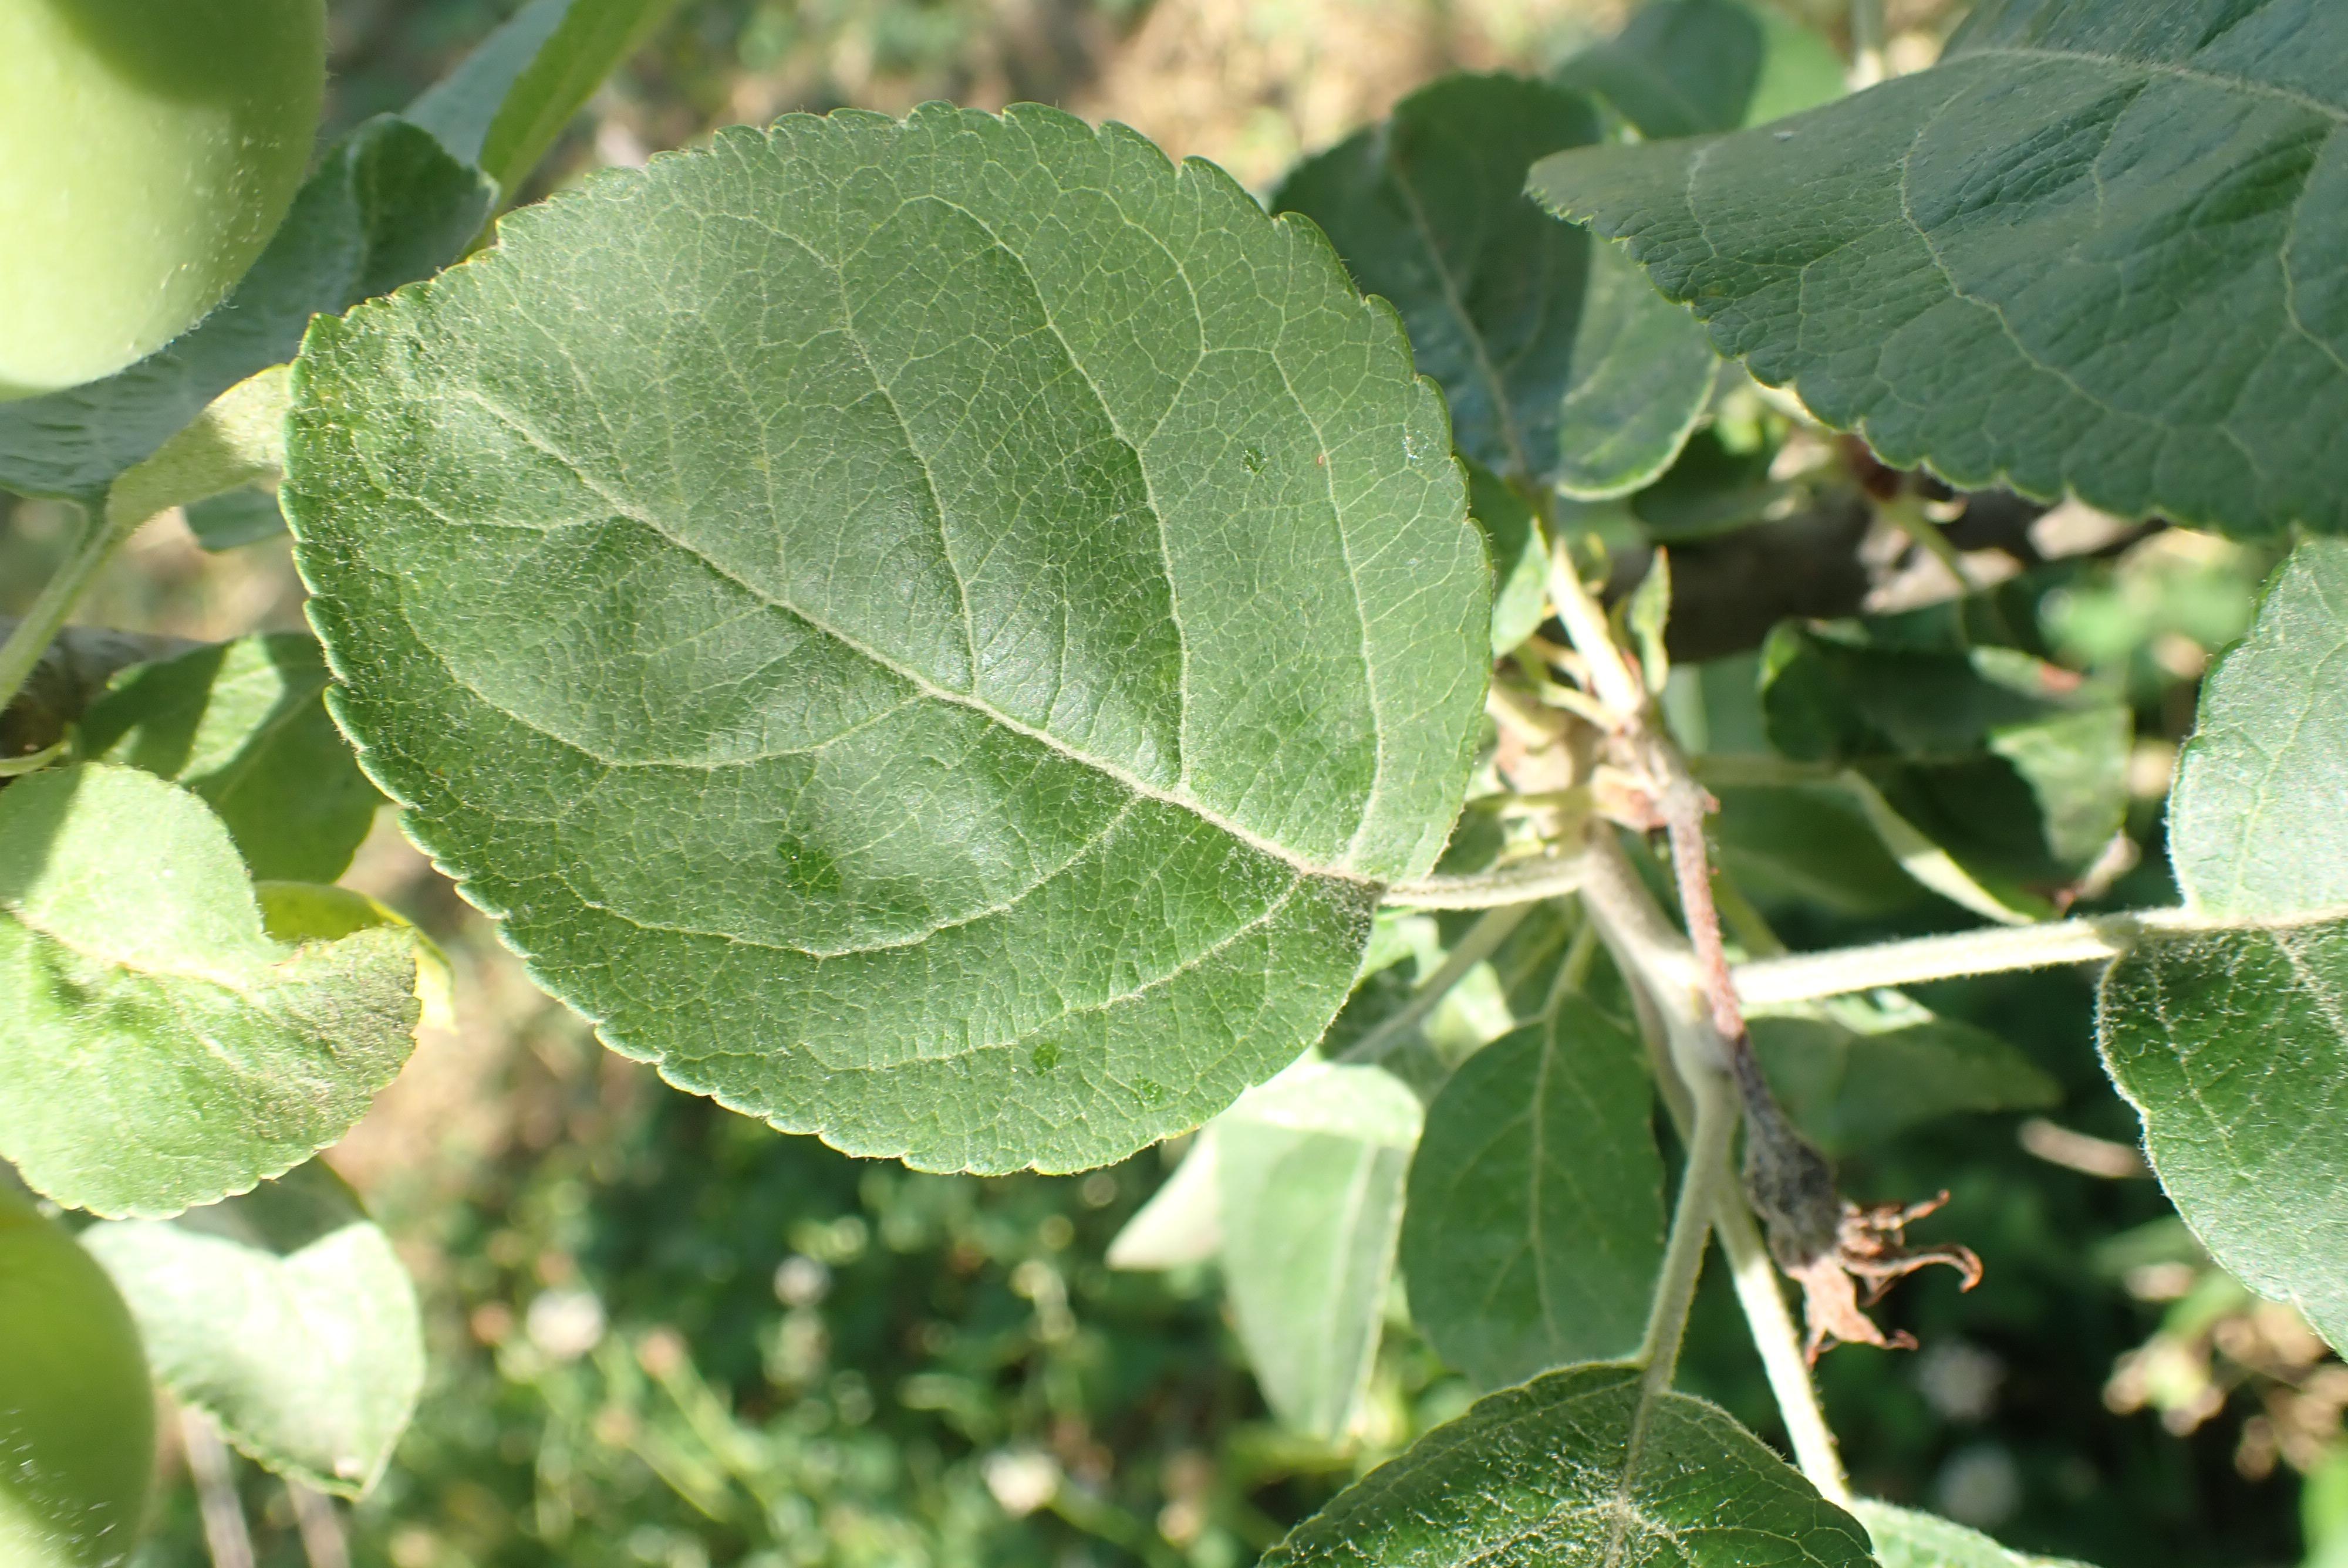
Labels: healthy